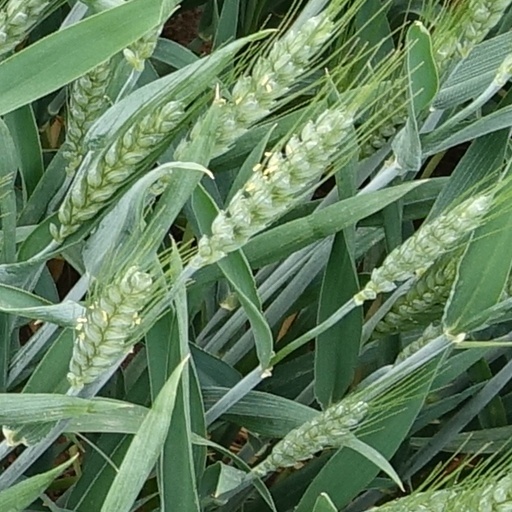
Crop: wheat